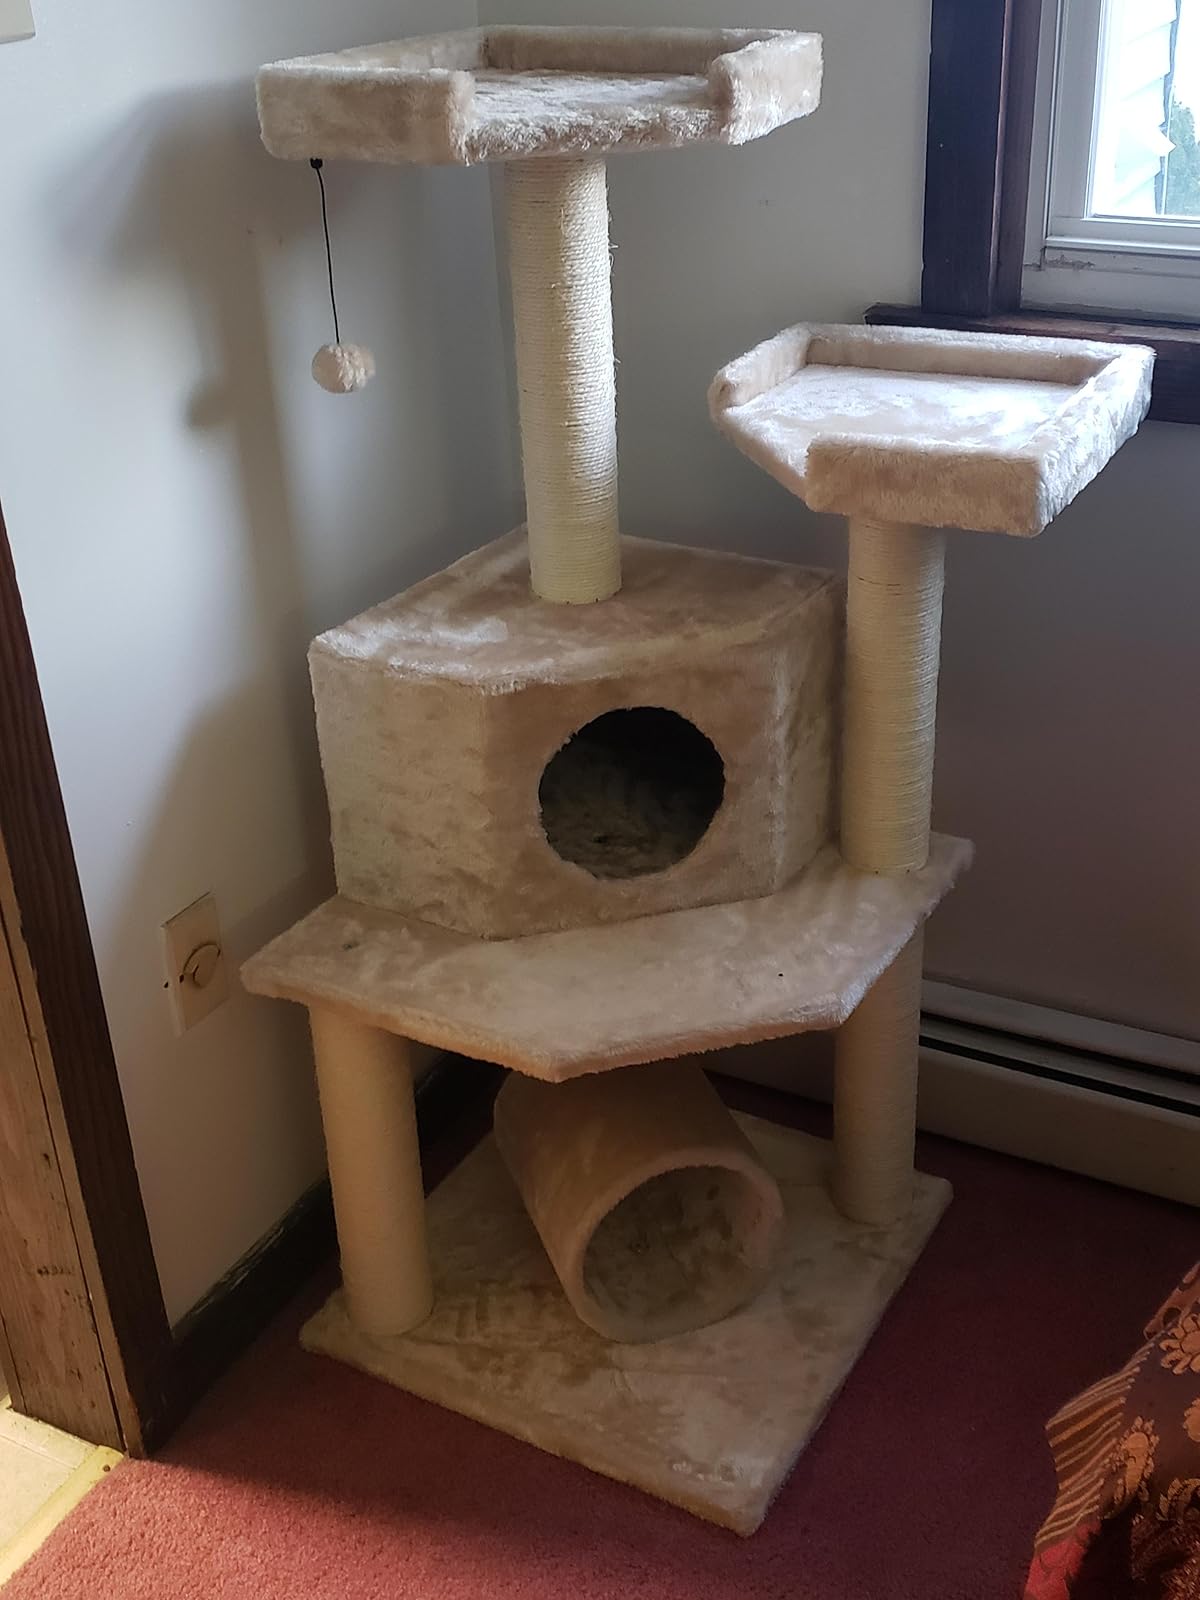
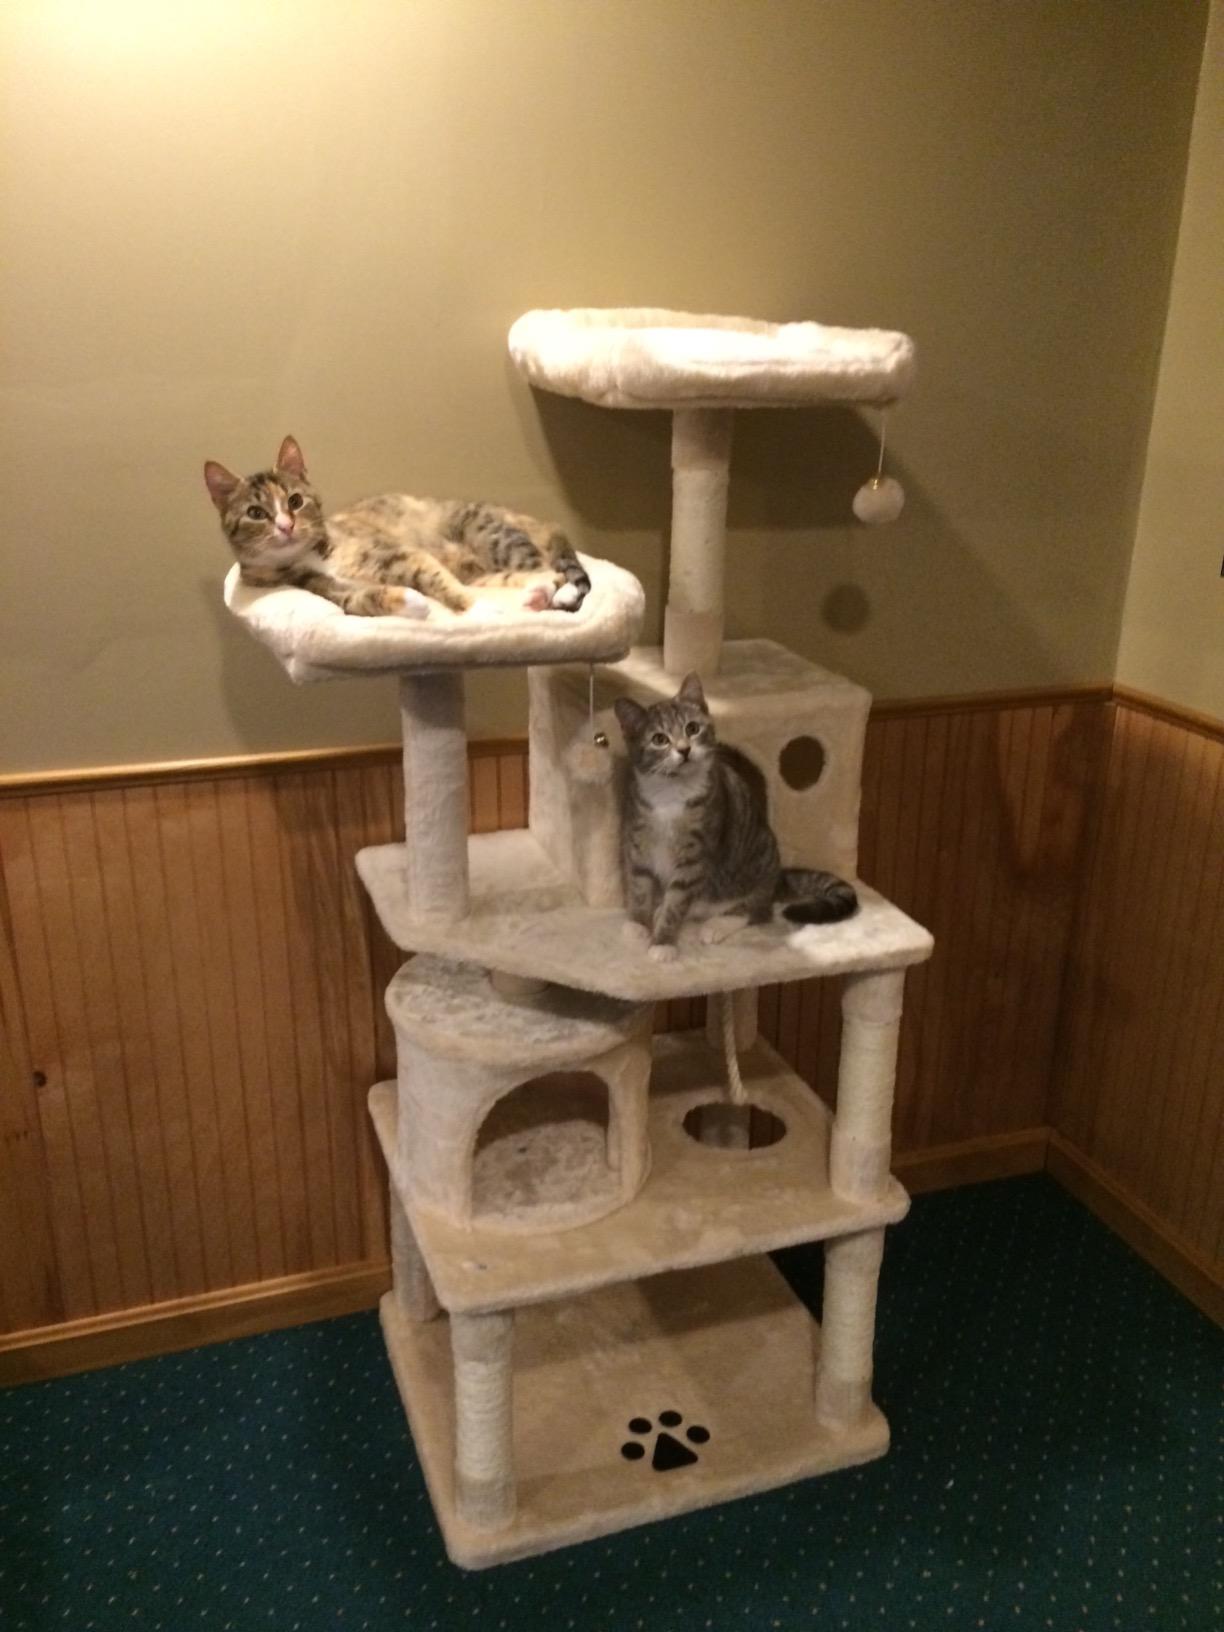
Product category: items_cat tree
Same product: no